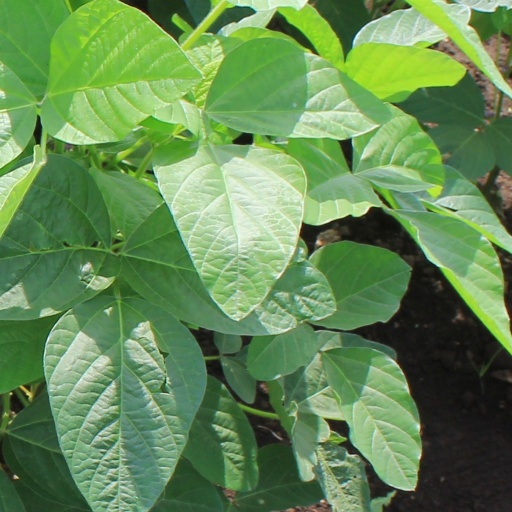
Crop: soybean